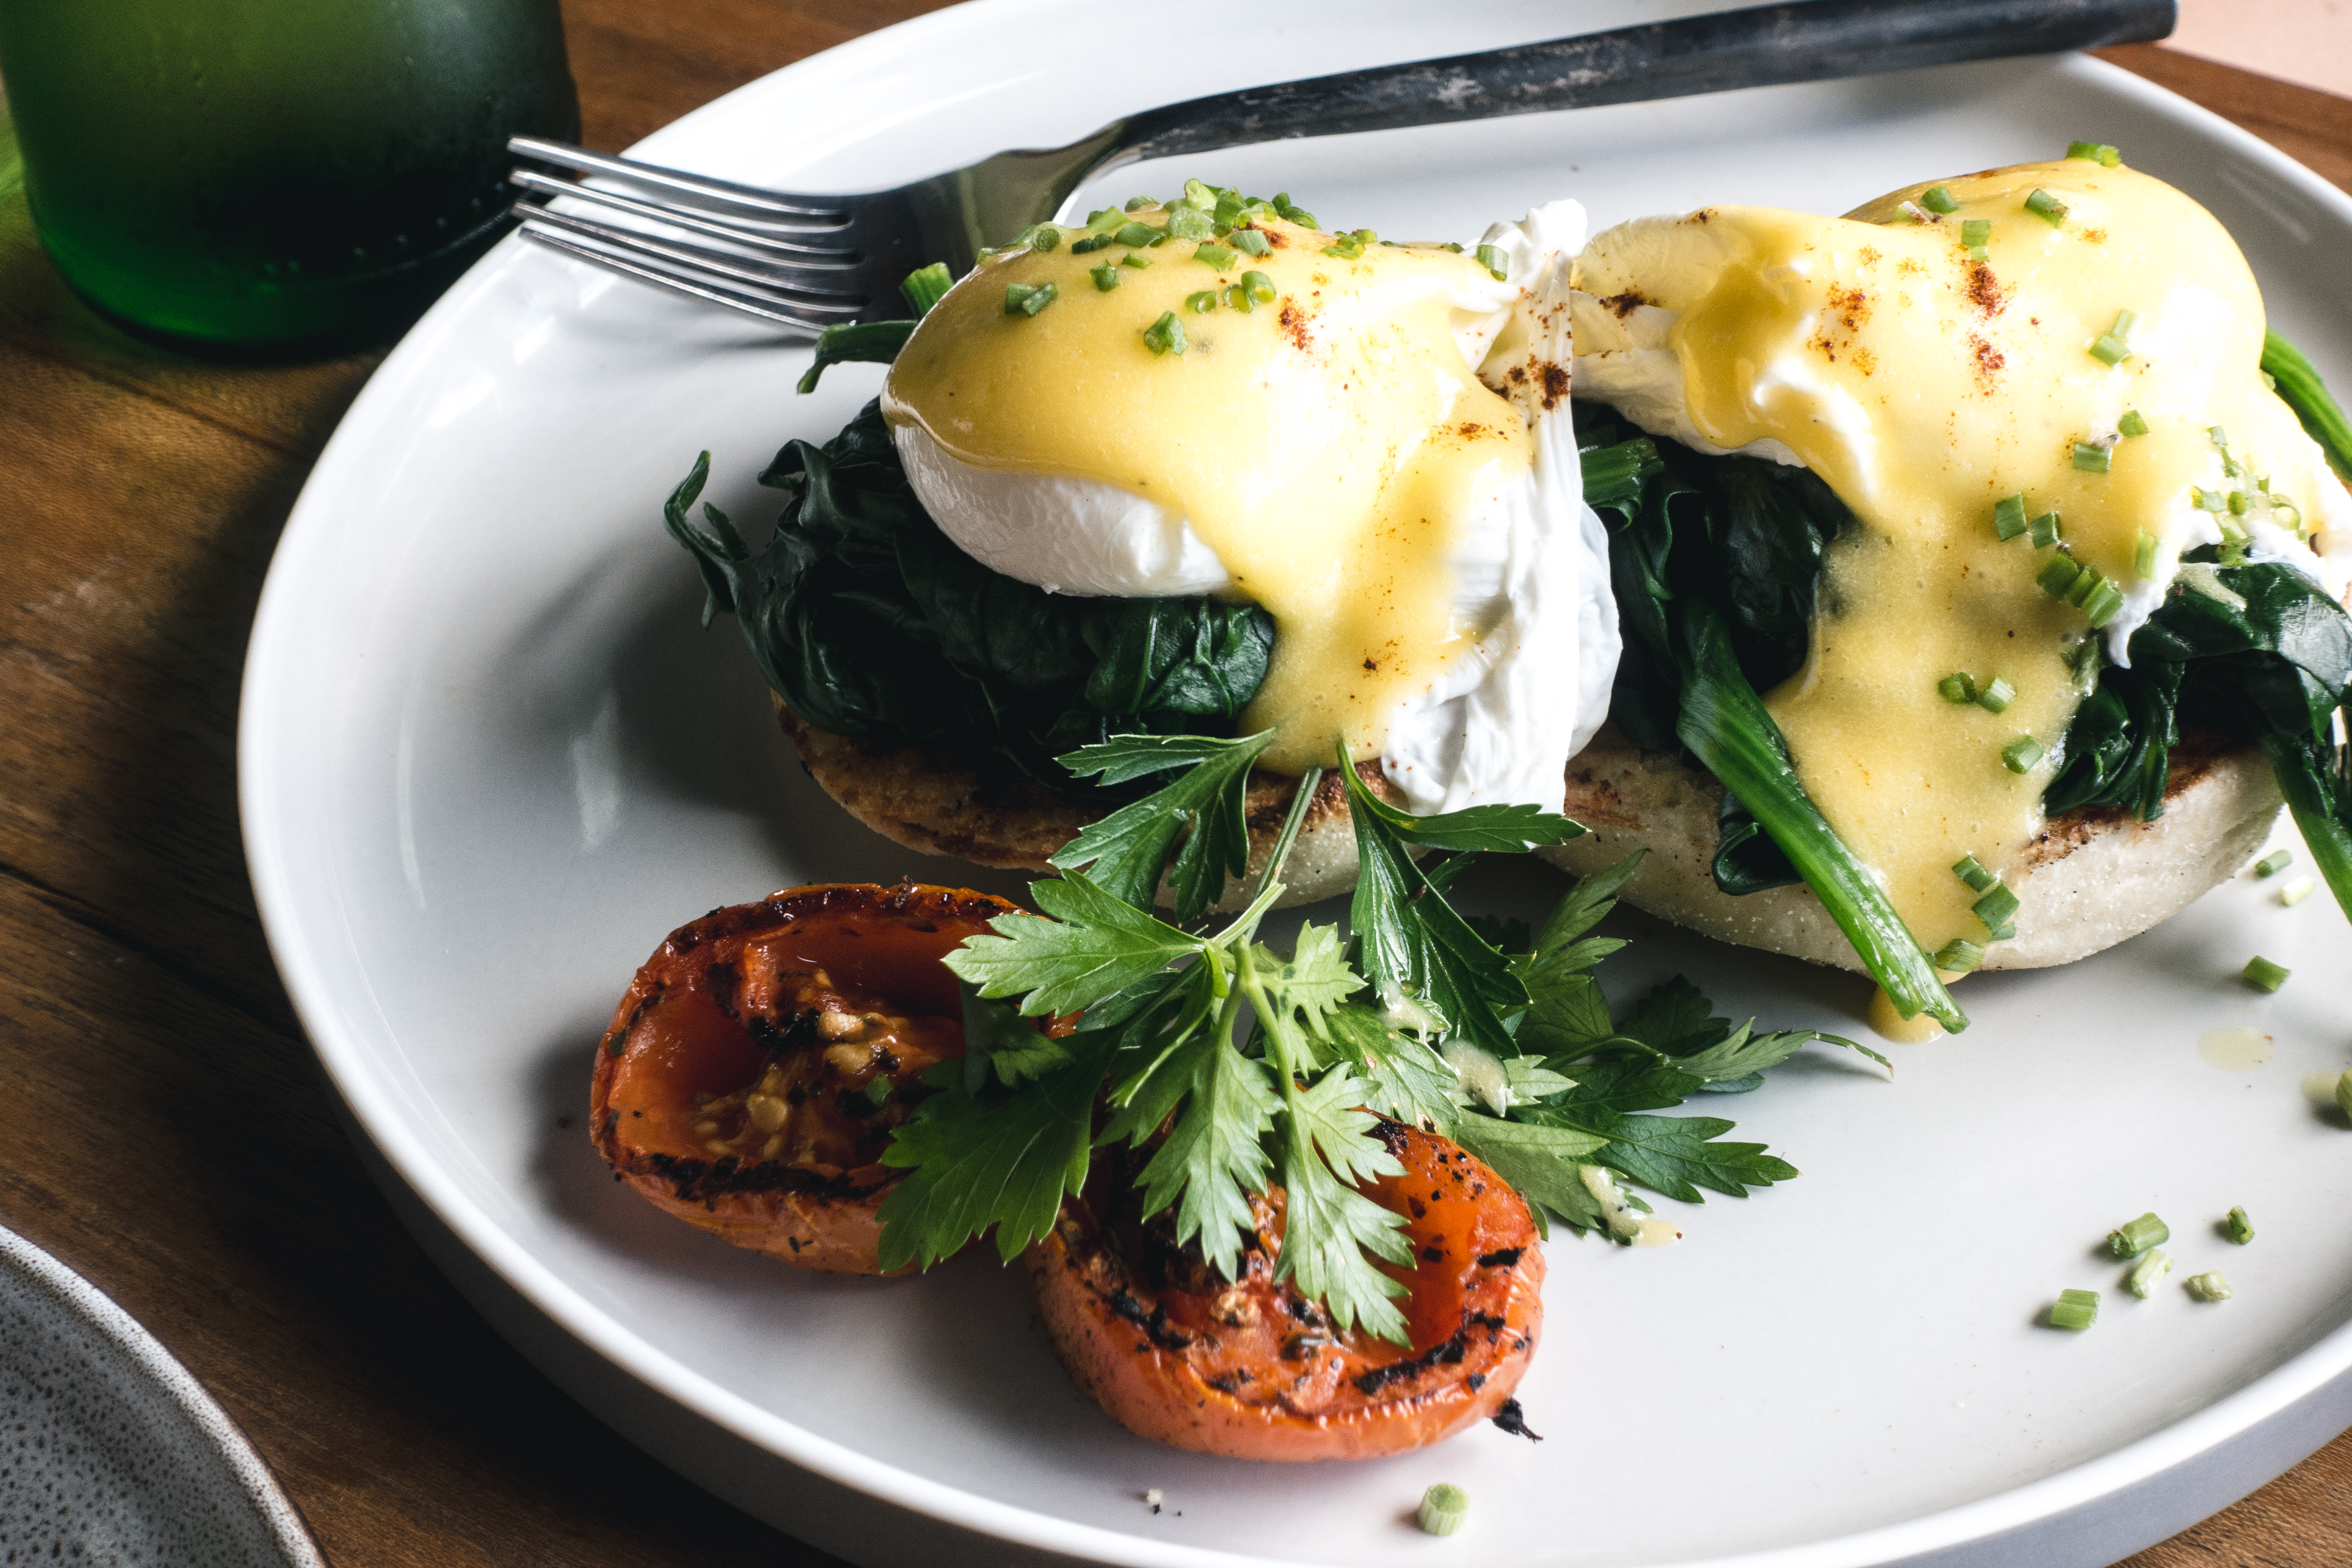
dish, food, cuisine, ingredient, brunch, eggs benedict, breakfast, produce, vegetarian food, staple food, potato cake, meal, Welsh rarebit, recipe, poached egg, Creamed eggs on toast, egg, spinach